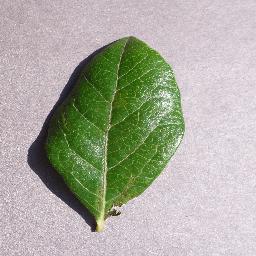
Label: Blueberry___healthy